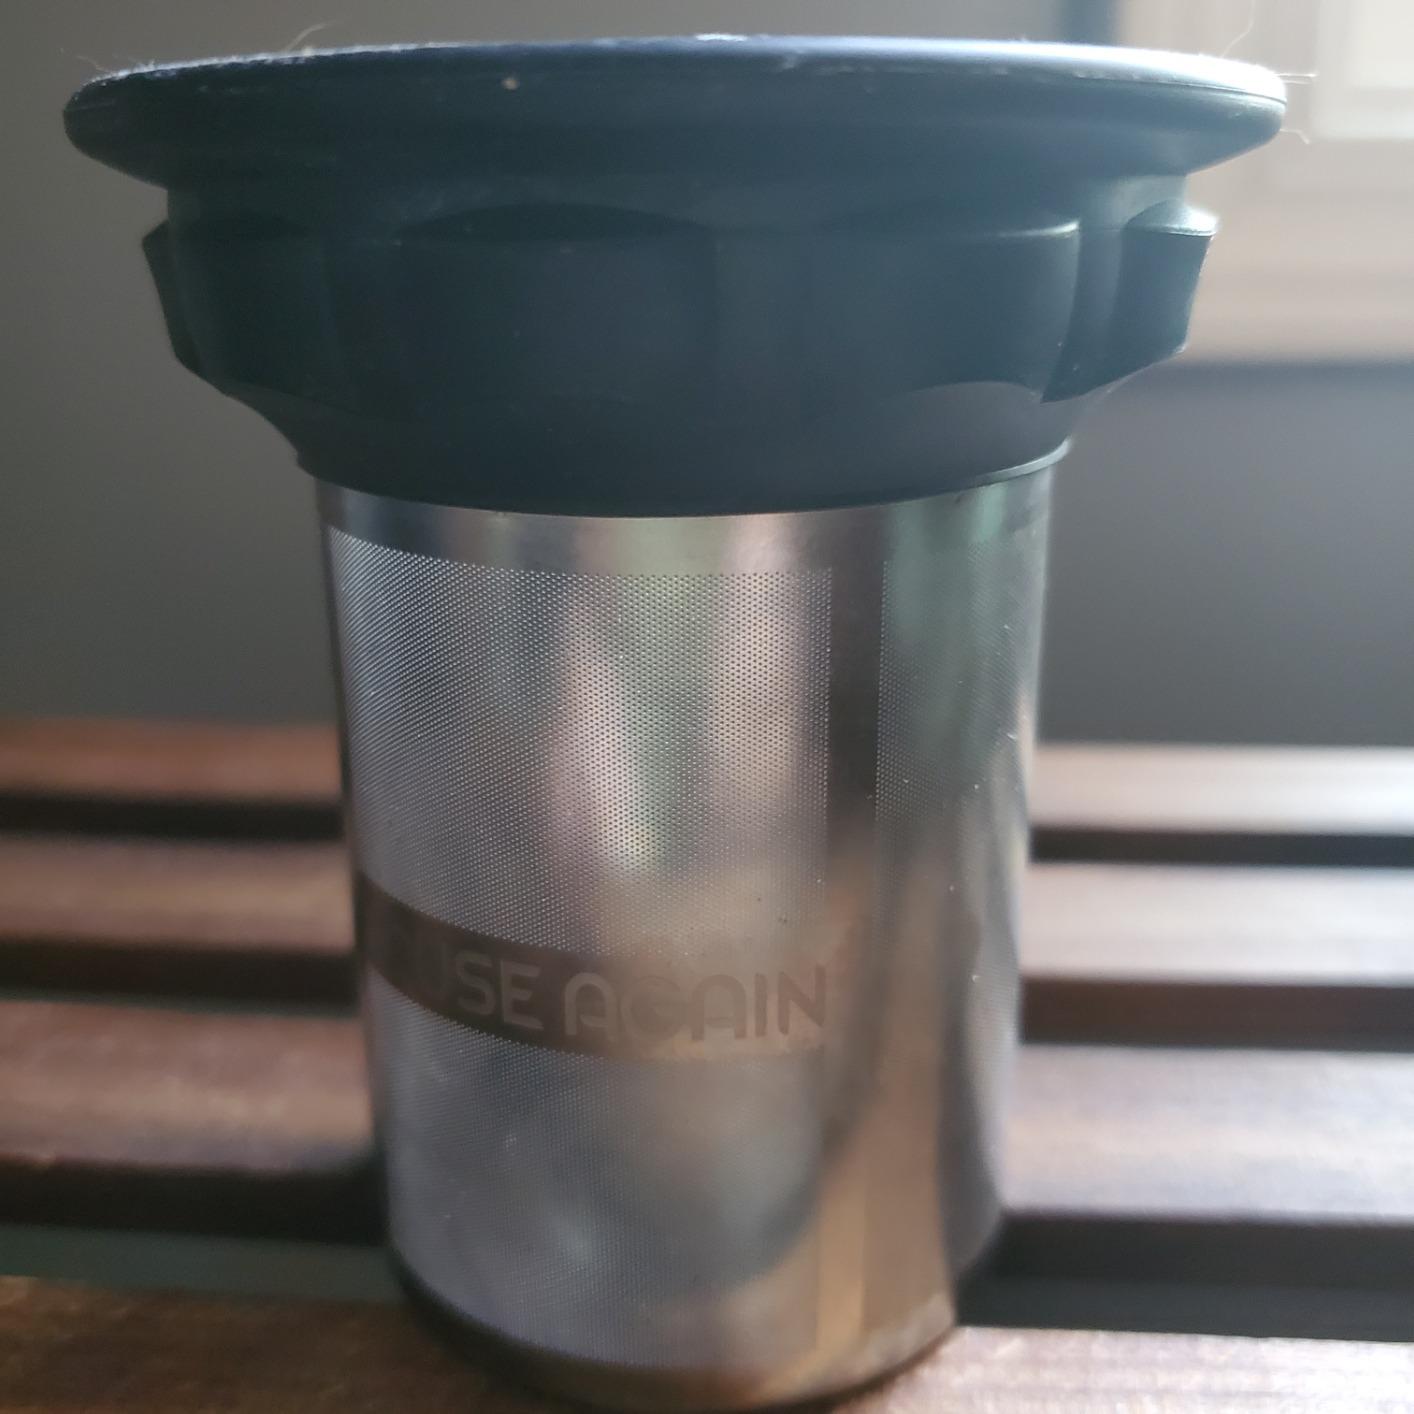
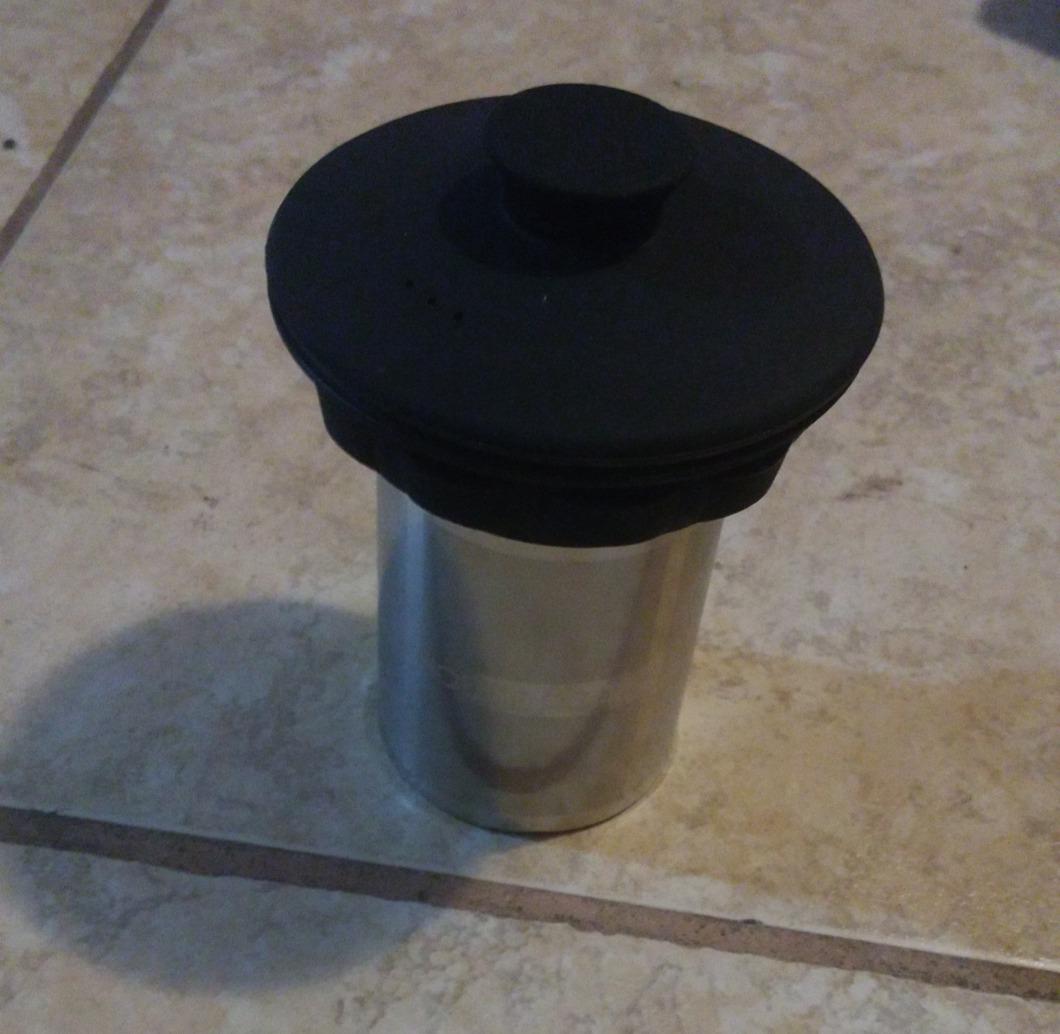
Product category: items_mug
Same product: yes